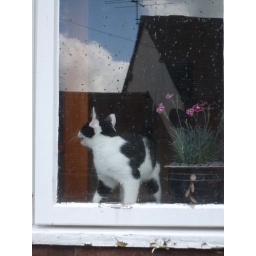
I'm in your Windows, peeing on the blue screen